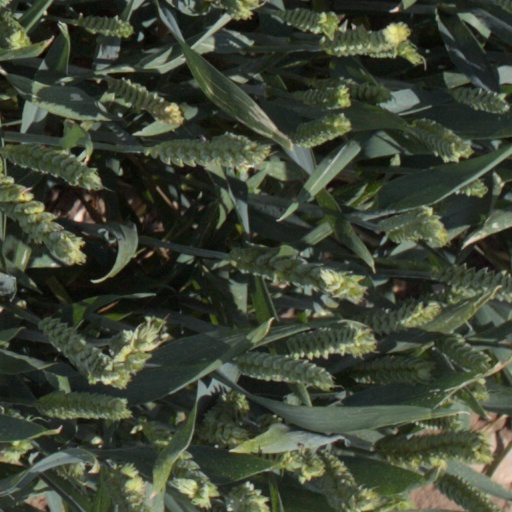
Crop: wheat